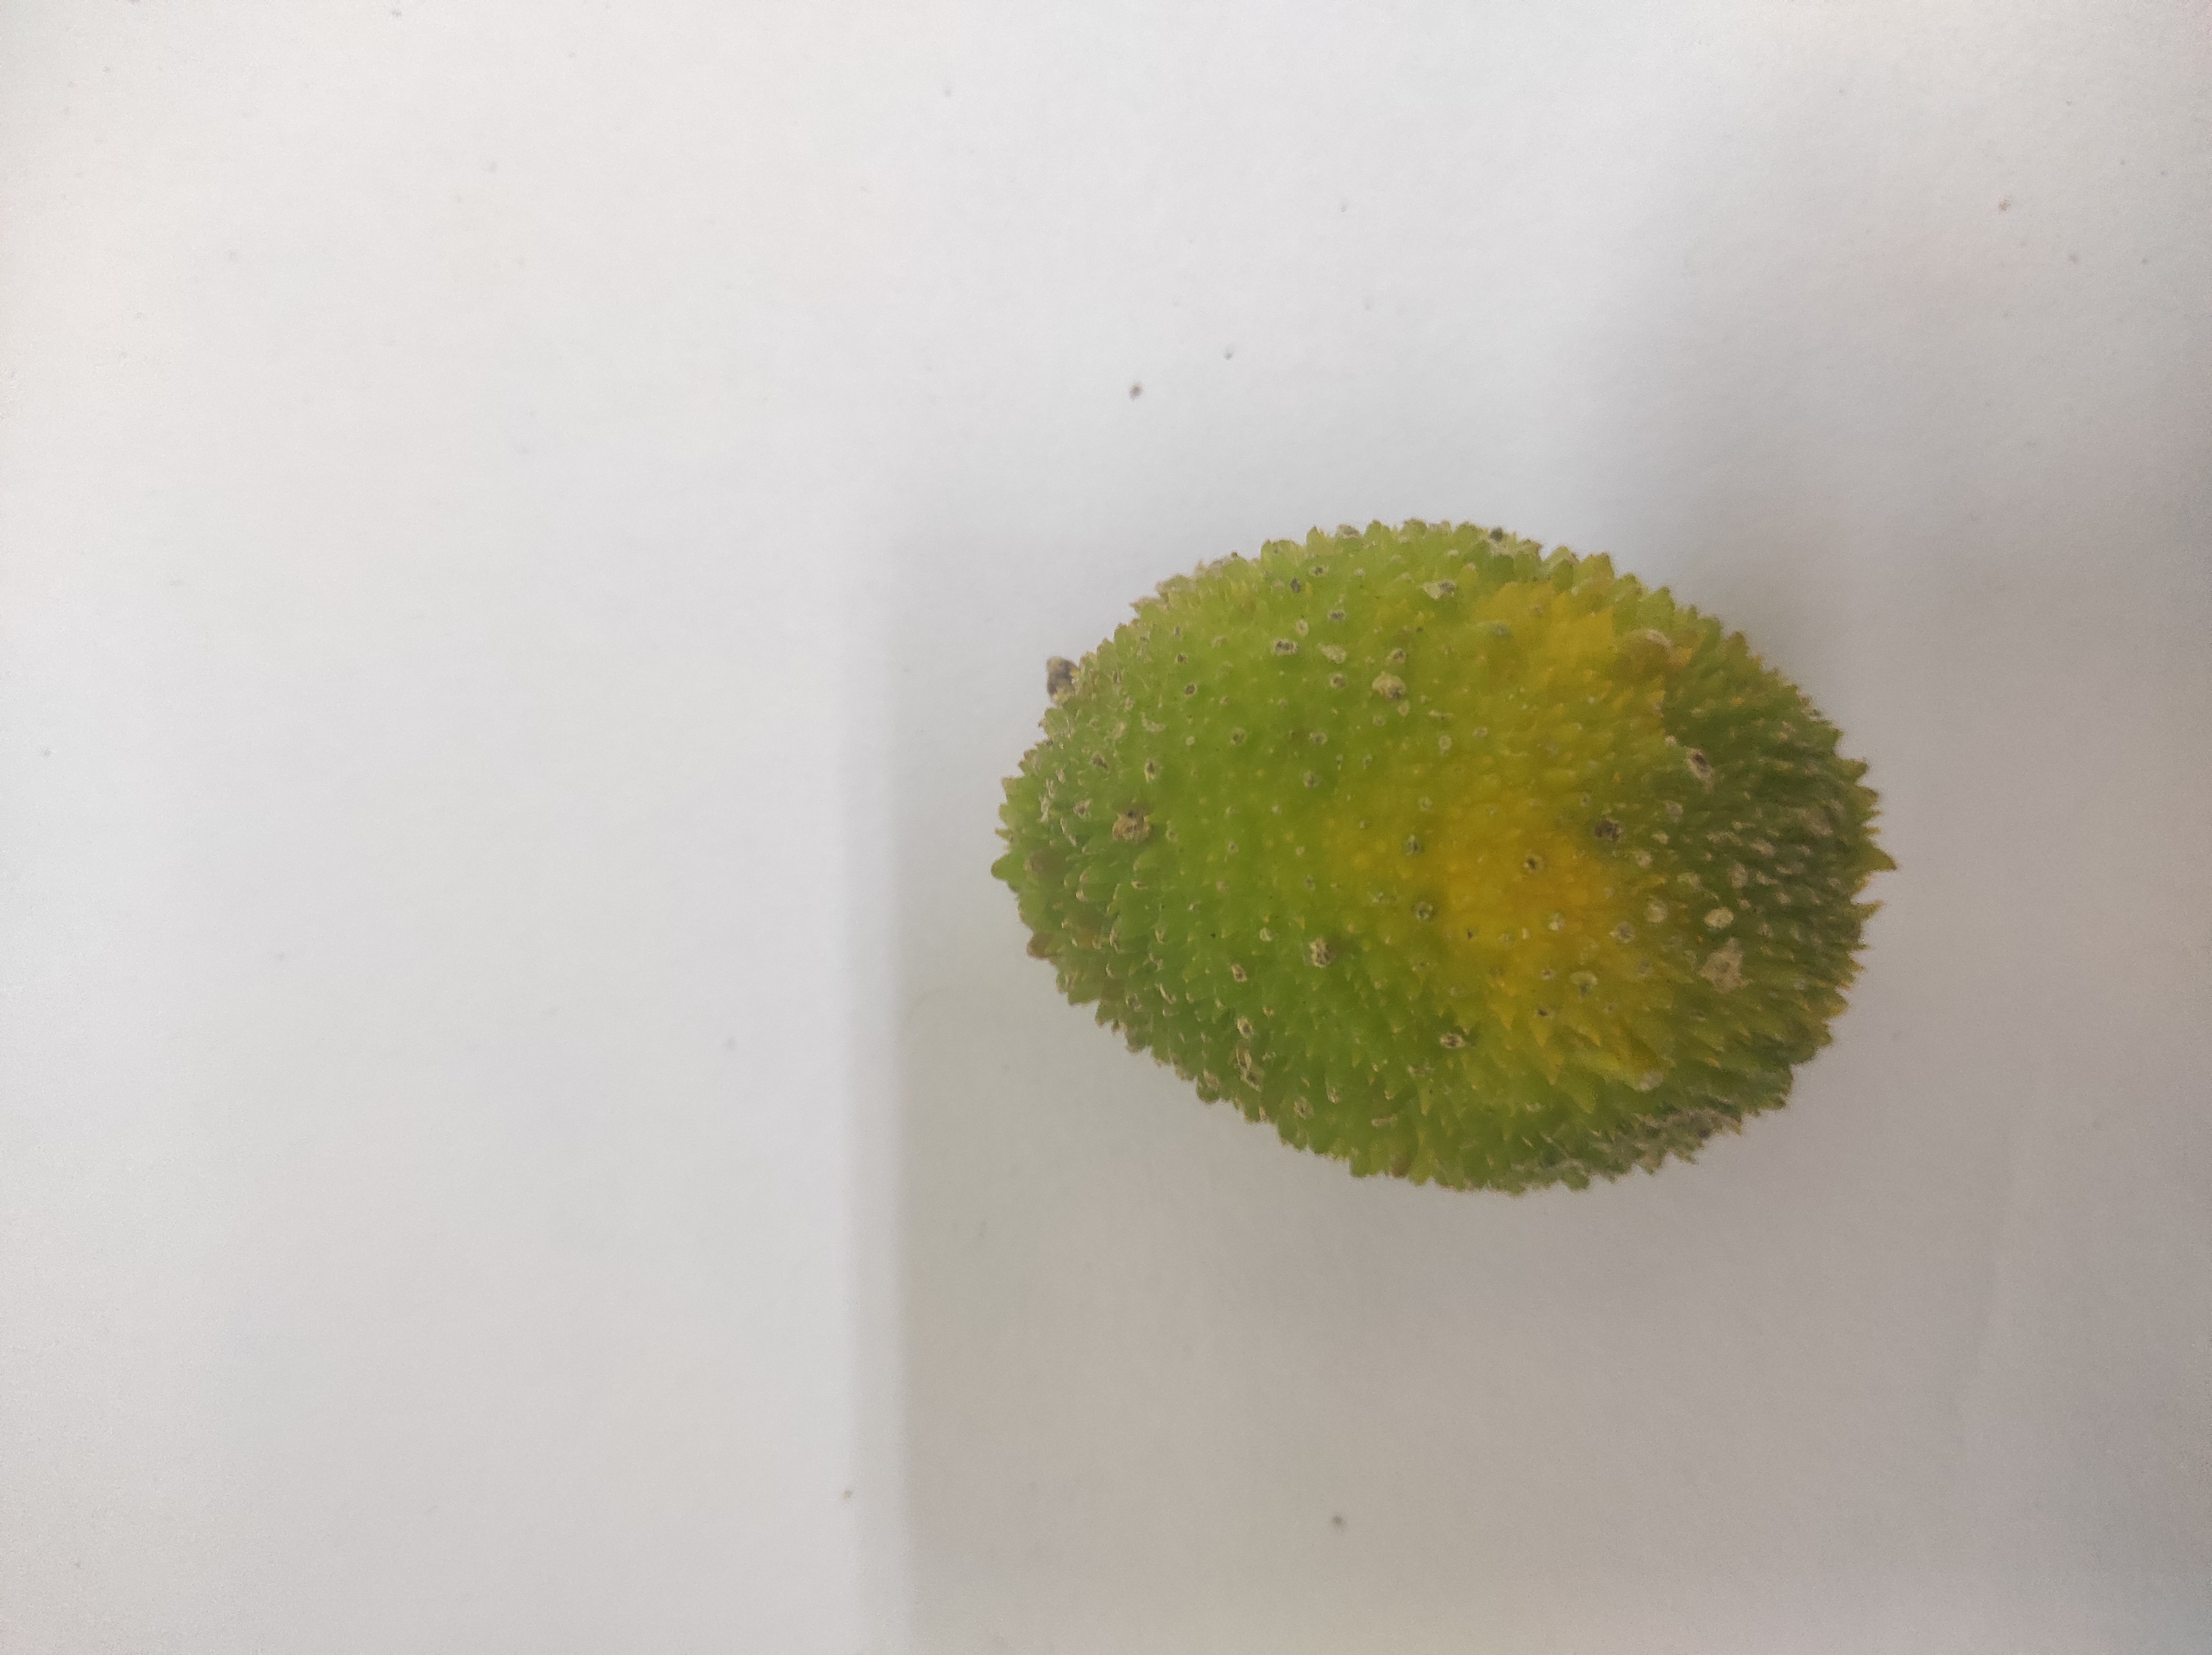
Crop: Spiny Gourd
Condition: Damaged